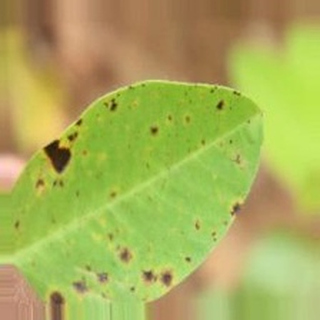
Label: groundnut_late_leaf_spot